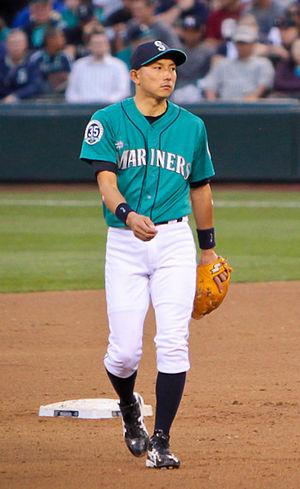
Munenori Kawasaki est un joueur d'arrêt-court et de deuxième but des Ligues majeures de baseball évoluant avec les Dragons de Wei Chuan. Kawasaki joue avec les Fukuoka SoftBank Hawks de la Ligue Pacifique du Japon de 2001 à 2011. Il s'aligne avec l'équipe japonaise aux Classiques mondiales de baseball de 2006 et 2009 ainsi qu'aux Jeux olympiques d'été de 2008.